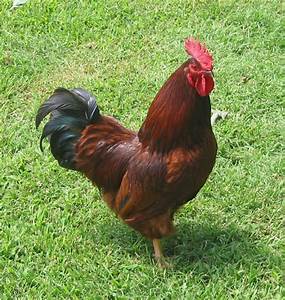
Label: chicken